Air Force Special Operations Command

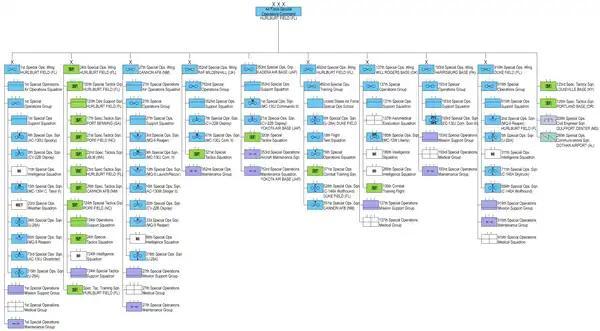
Air Force Special Operations Command OrBat

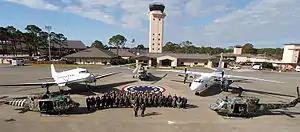
Several U.S. and Russian-built aircraft of the Air Force Special Operations Air Warfare Center belonging to the 6th Special Operations Squadron

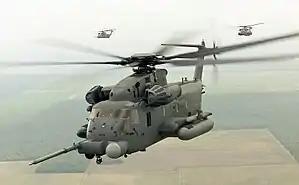
MH-53J "Pave Low III" helicopters near Hurlburt Field, circa 2001; upgraded to MH-53M "Pave Low IV" configuration, the last examples were retired from AFSOC service in late 2008 and replaced by the CV-22B "Osprey"

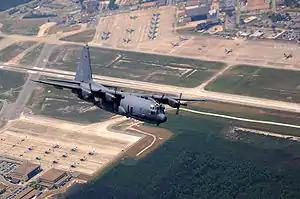
AC-130U "Spooky" gunship over Hurlburt Field

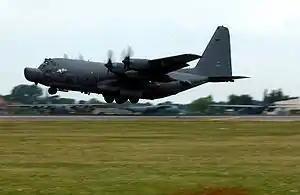
MC-130H "Combat Talon II" infiltration/exfiltration and aerial refueling aircraft

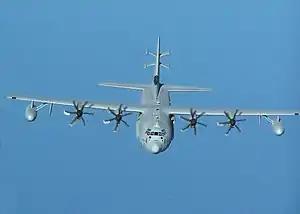
EC-130J "Commando Solo III" psychological warfare/information warfare aircraft

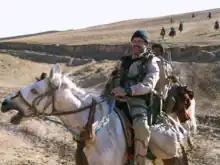
Then-MSgt Bart Decker from the 23rd STS, on horseback in the Balkh valley, during the initial days of the U.S. invasion of Afghanistan in 2001.

The following list contains the flying and Special Tactics squadrons of the Air Force Special Operations Command: